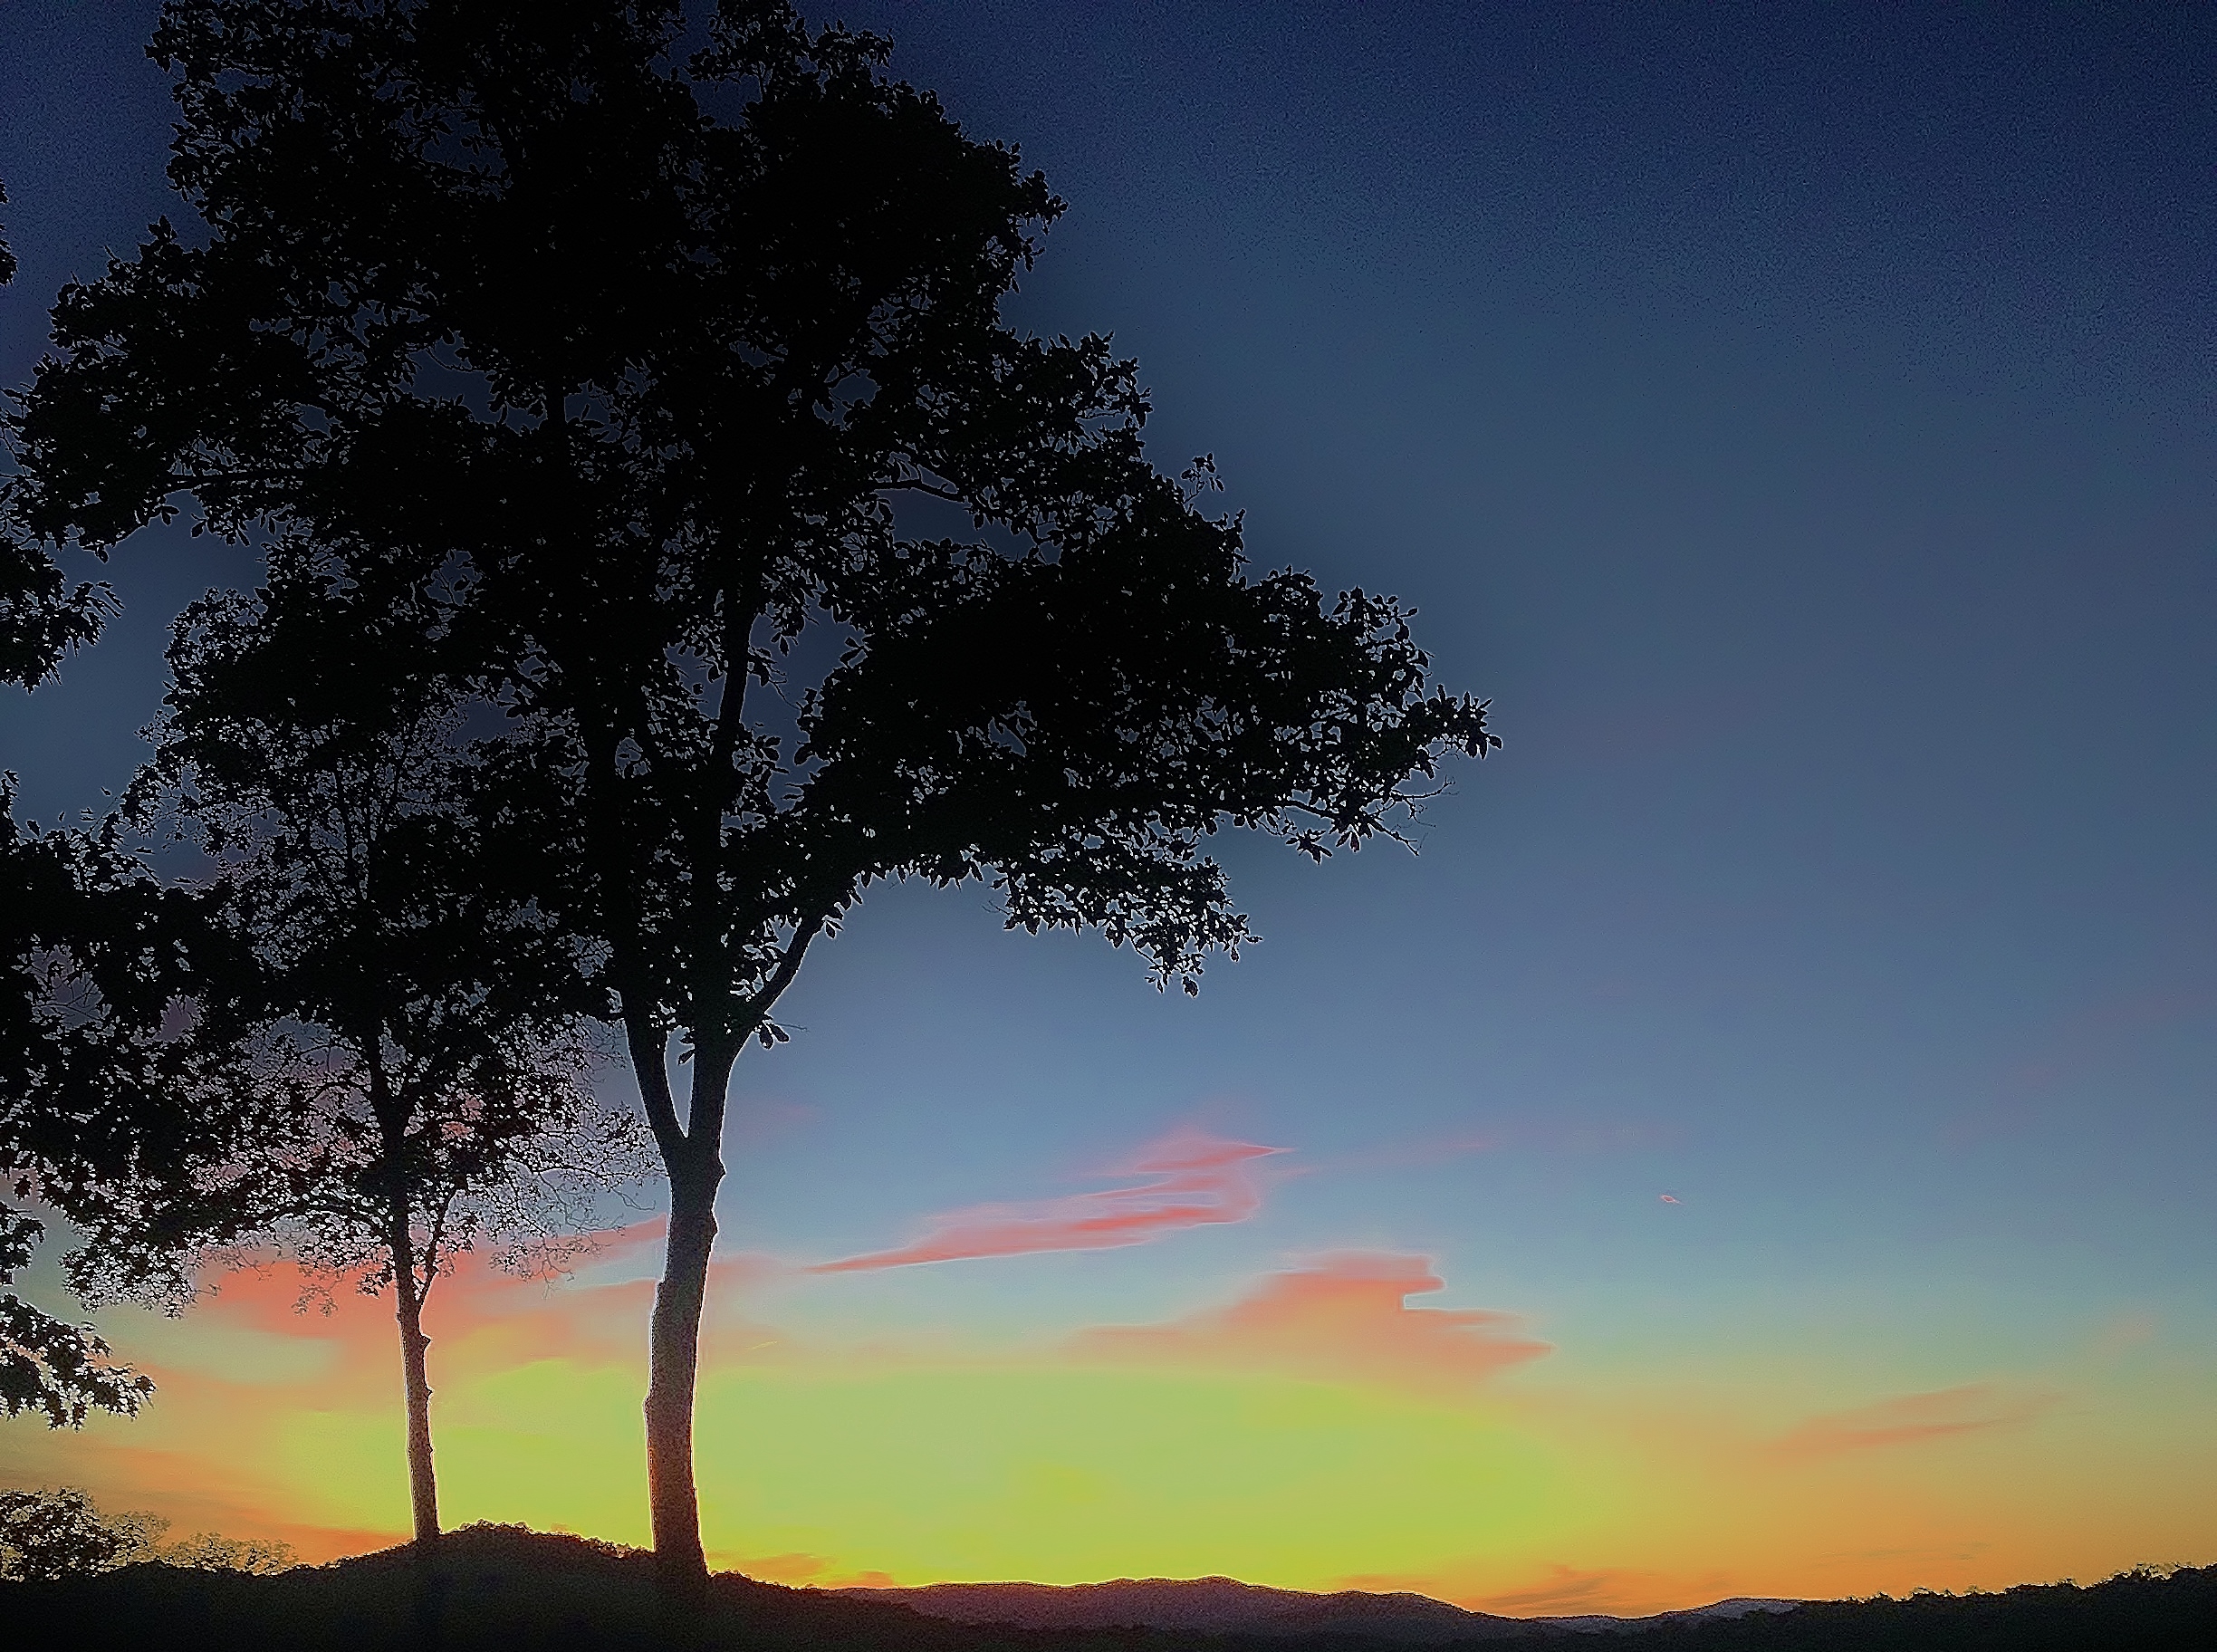
tree, nature, horizon, cloud, plant, sky, sun, sunrise, sunset, field, sunlight, morning, dawn, atmosphere, dusk, evening, awardtree, afterglow, atmospheric phenomenon, woody plant